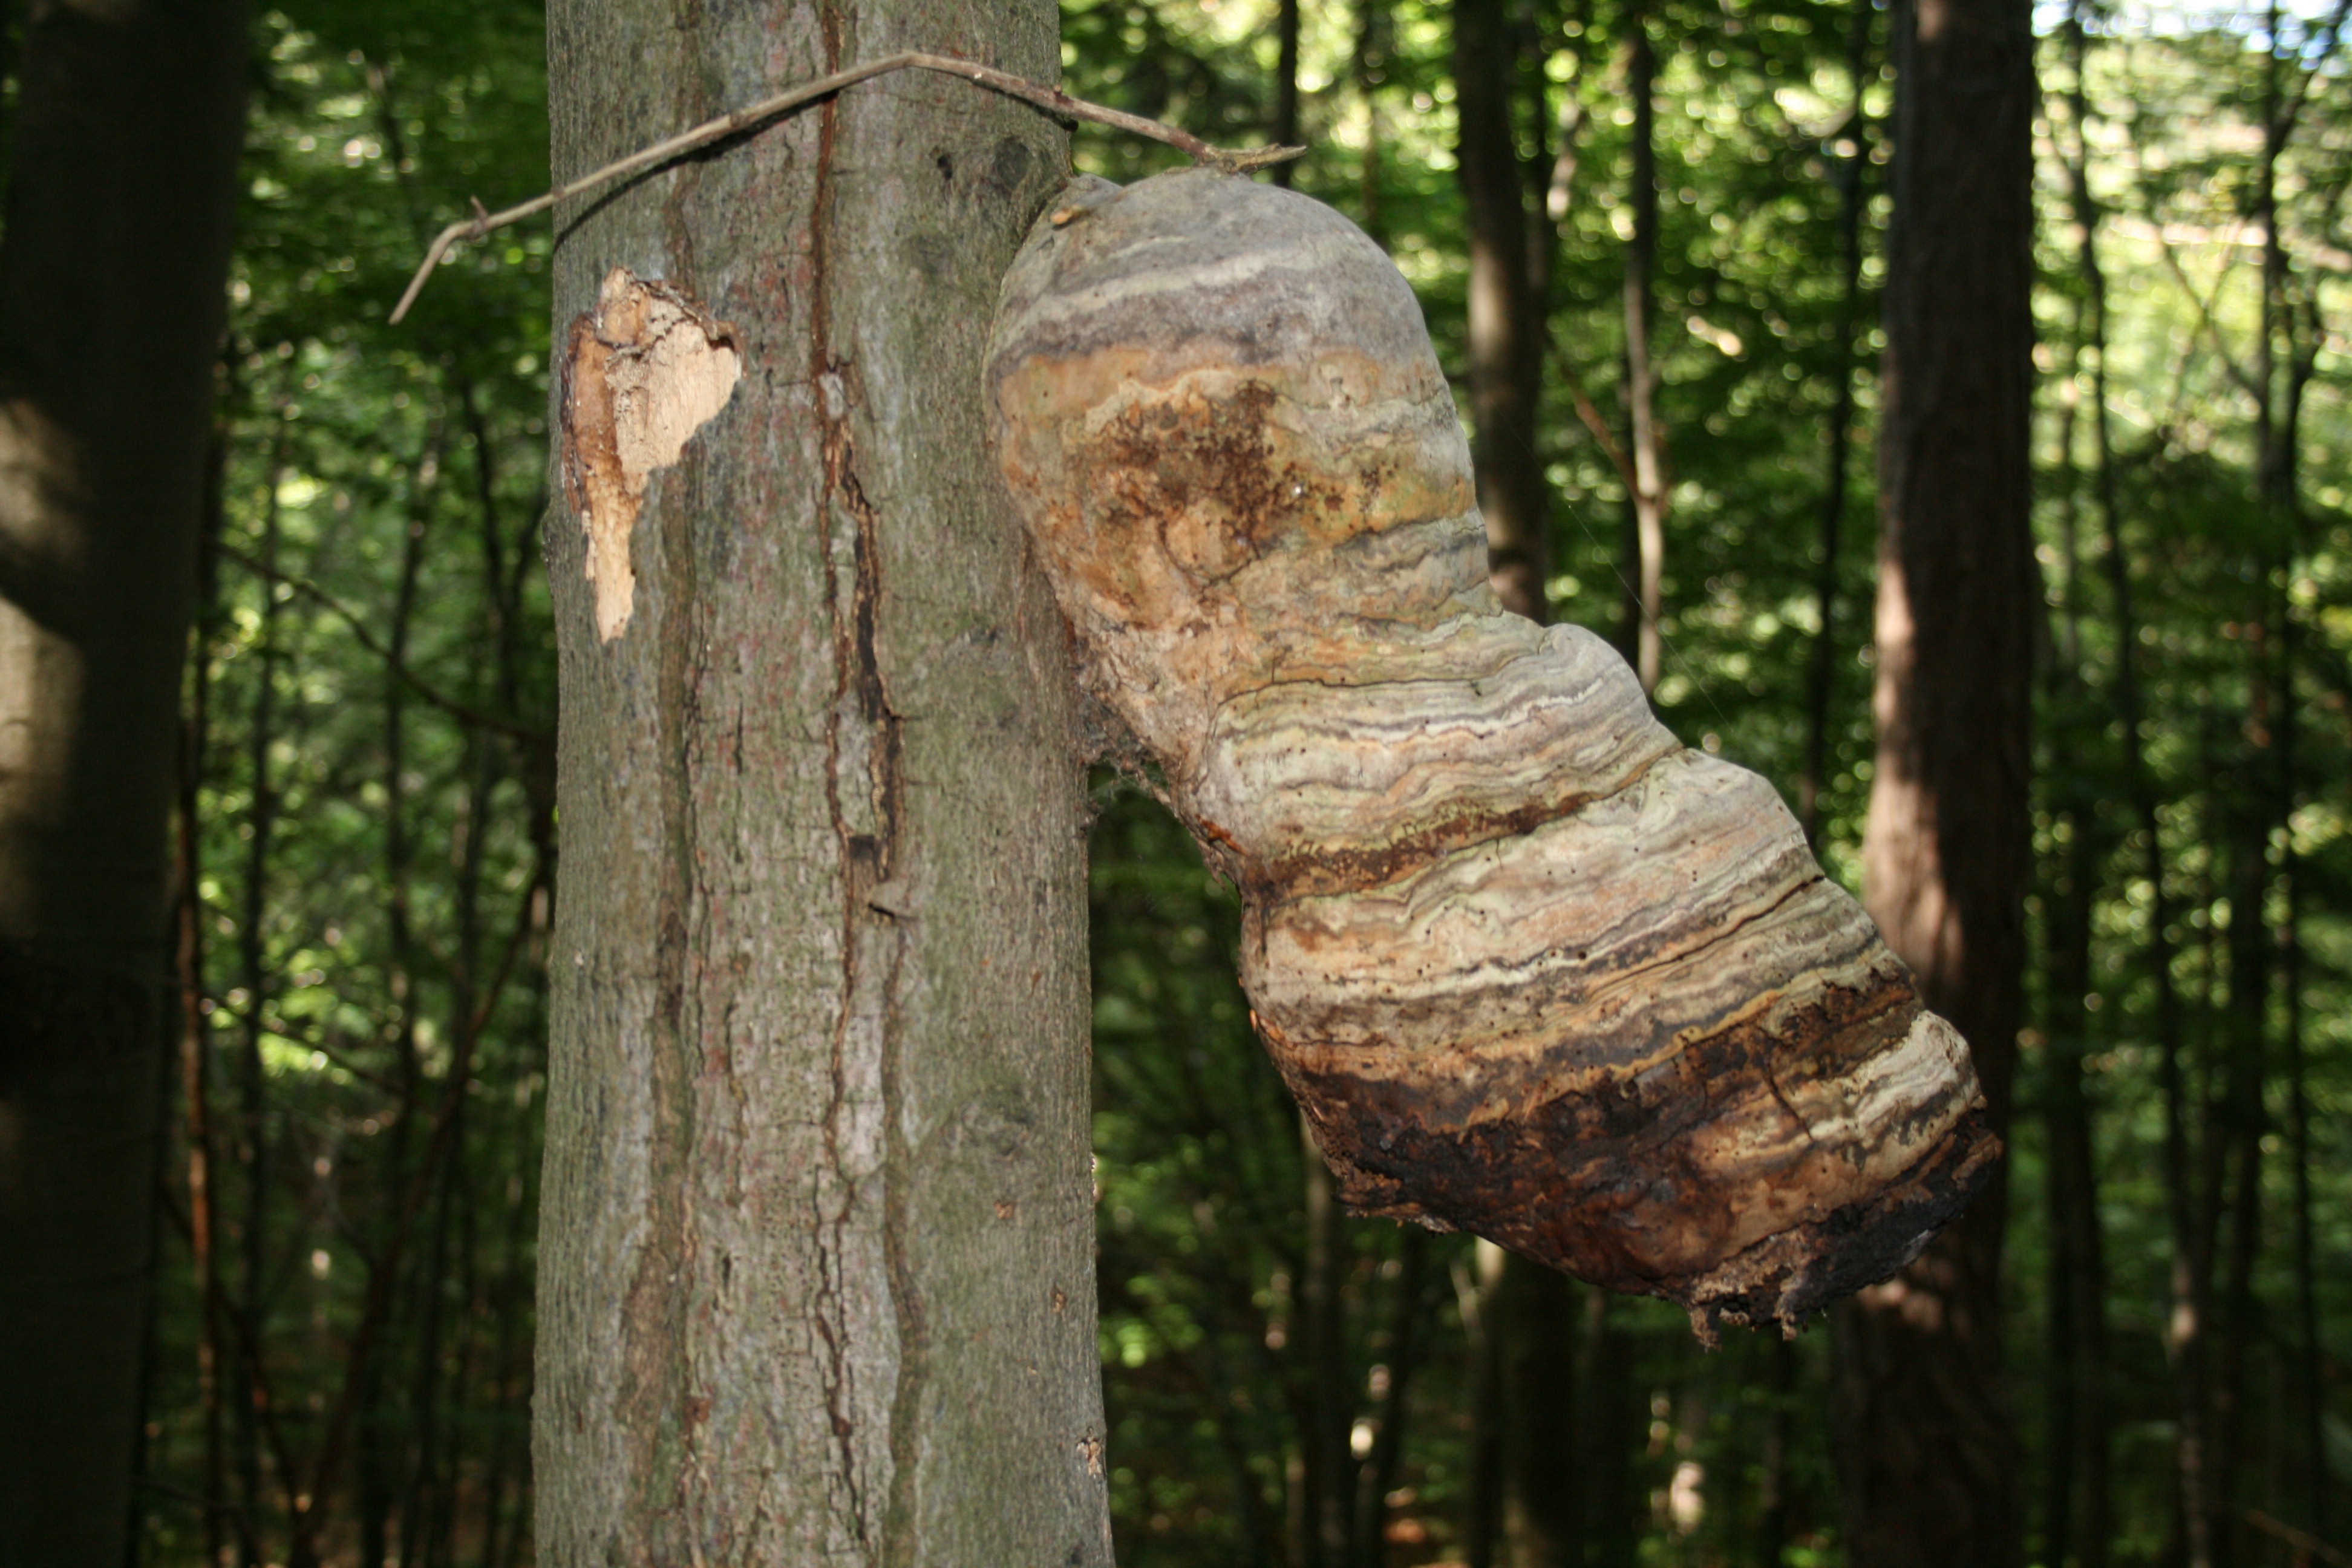
tree, nature, forest, branch, wood, trunk, mushroom, sponge, woodland, habitat, beech, baumschwamm, tree sponges, woody plant, outdoor structure, sponges